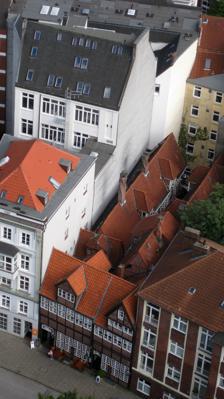
Building: Krameramtsstuben
Country: Germany
Year built: 1700
Museum in Hamburg Krameramtsstuben The apartments from the tower of St. Michaelis, surrounded by taller buildings General information Address Krayenkamp, Neustadt Town or city Hamburg Country Germany Coordinates 53°32′53″N 9°58′49″E / 53.5480°N 9.9802°E / 53.5480; 9.9802 Completed 17th century View from the yard The Krameramtsstuben ( Grocers' Apartments ) are historic buildings on Krayenkamp, near St. Michaelis Church in the Neustadt district of Hamburg , Germany. Formerly homes for widows of members of the Grocers’ Institute ( Krameramtswohnungen ), the 1620 to 1700 built, timber-framed buildings form the last of the 17th century enclosed courtyards of Hamburg. Now occupied by small shops, galleries, restaurants and a museum, the group is arranged along the sides of a narrow courtyard , behind two 1700s buildings which front the street. History and architecture The oldest houses in the system (Krayenkamp 10/11 – houses a, n and m) are also the oldest surviving residential buildings in central Hamburg. With cantilevered floors and ornamental cut cleats, they were built around 1620 (Rear houses 1615–20; Vorderhaus 1625 ) as a country house and summerhouse on what were otherwise ornamental and pleasure gardens. Their exposed 17th century ceiling paintings are evidence that the original owners were members of the upper class. At the time, Neustadt had just been included within the fortified ramparts of Hamburg. In 1676 the wealthy and prestigious Grocers’ Institute ( Krameramt ; formed in 1375 to offer guild-like protection to merchants), purchased the grounds and erected 20 apartments for the widows of deceased members, to encourage them to vacate their shops in favour of new members. In addition to the rent-free apartments, the widows were given fuel and a modest pension. The buildings have twisted brick chimneys and characteristic wooden racks for drying laundry outside the windows. The institute was dissolved in 1866. Having previously used wells in the courtyard, the homes were finally supplied with mains water in 1900. In 1933, the buildings were made subject to a preservation order, and they survived the bombing raids of World War II without major damage. From 1972 to 1974, a $1.6 million Deutschmark renovation project was undertaken. Museum Interior of first floor room of the museum, showing sofa, table, heater and bed One of the old apartments is preserved as a museum, a branch of the Hamburg Museum . It has been furnished in 1850s style to illustrate the living conditions of the apartments' middle class residents. A set of balance scales and an ell (a cubit -long measuring stick) from the year 1800, the most important instruments of the Kramer are also on display; both feature in the grocers' guild sign. References Reinhold Pabel (1915–2008; Antiquariat Pabel in den Krameramtsstuben): Im Schatten des Michel Das Kramer-Amt in Hamburg und seine Witwen-Wohnungen am Krayenkamp, Christians-Verlag, 1978 (1. Auflage)